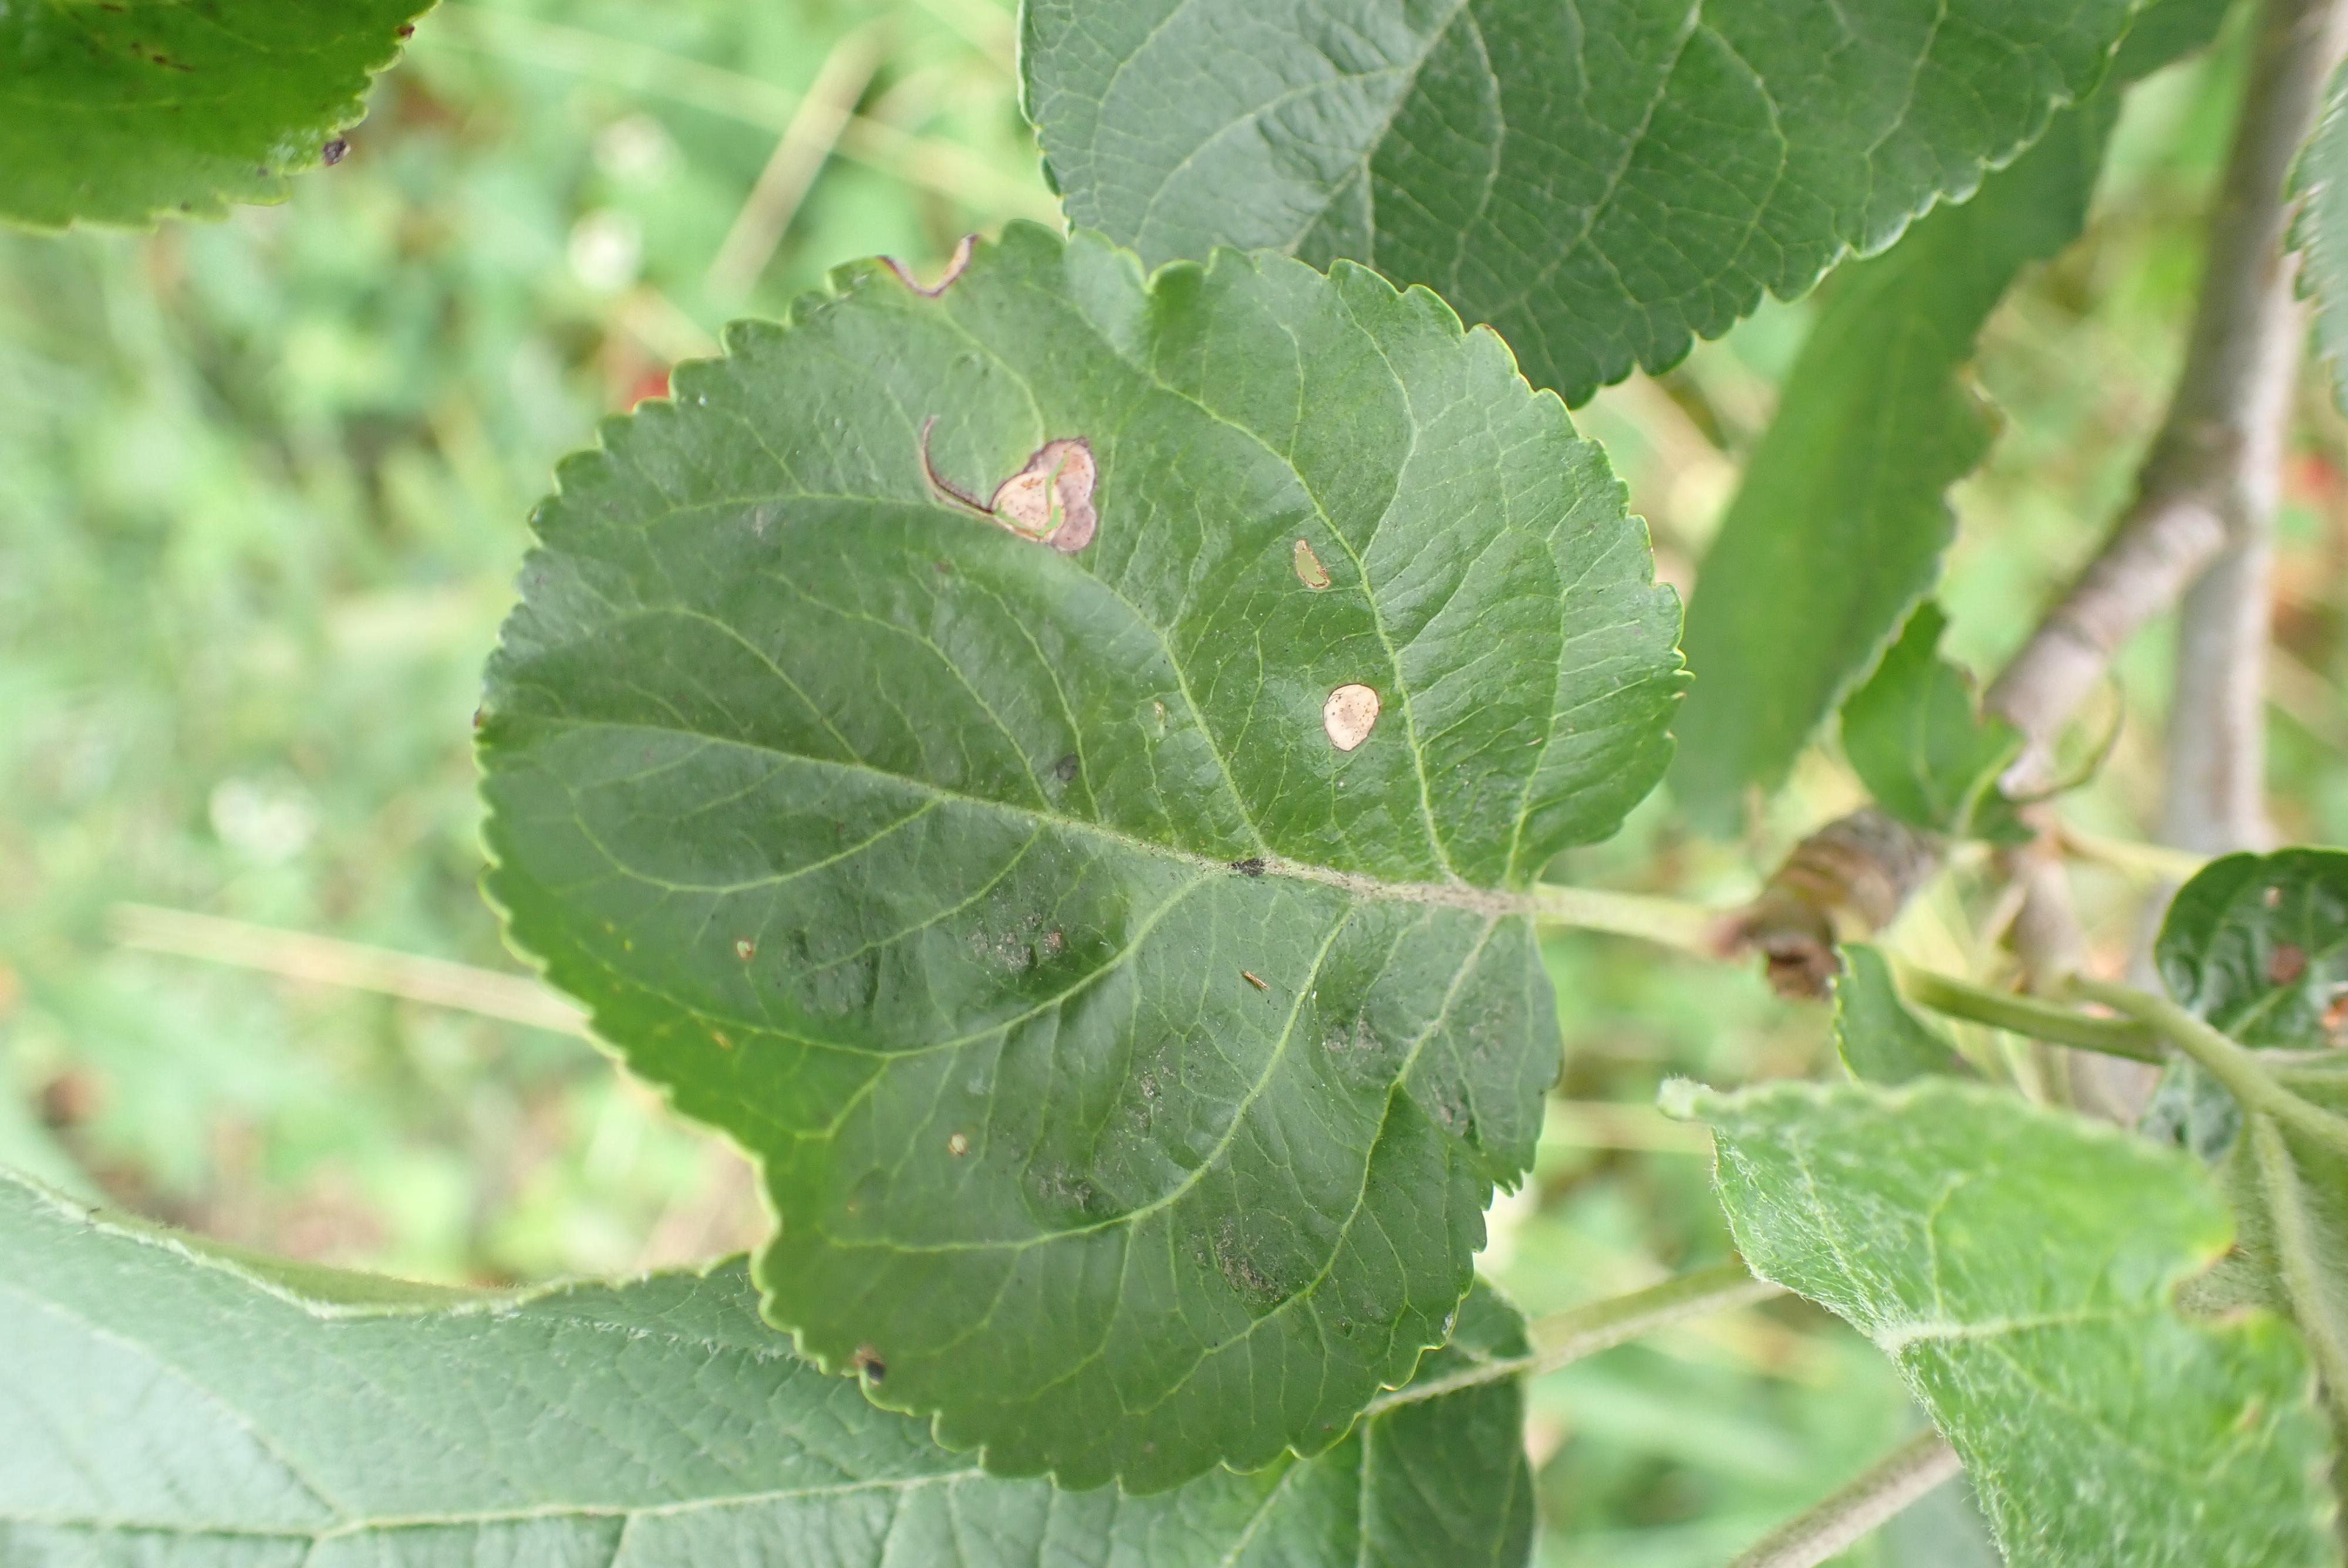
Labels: frog_eye_leaf_spot